Timothy Thatcher

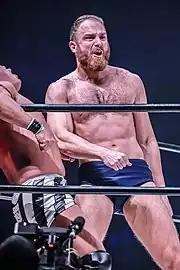
Moura on January 22, 2023 at The Great Muta Final "Bye-Bye"

On June 7, 2022, Thatcher made his debut in Pro Wrestling Noah (Noah) teaming with Sugiura-gun members El Hijo del Dr. Wagner Jr., Hideki Suzuki, Rene Dupree and Takashi Sugiura, subsequently becoming the newest member of the stable. The next day, he defeated Shuhei Taniguchi in his first singles match for Noah. On July 16, Thatcher won the vacant GHC Tag Team Championship with Suzuki, defeating Masa Kitamiya and Yoshiki Inamura. They would lose their titles to Takashi Sugiura and Satoshi Kojima on September 25, ending their reign at 71 days. On October 11, He would face Kaito Kiyomiya for the GHC Heavyweight Championship, in a losing effort.